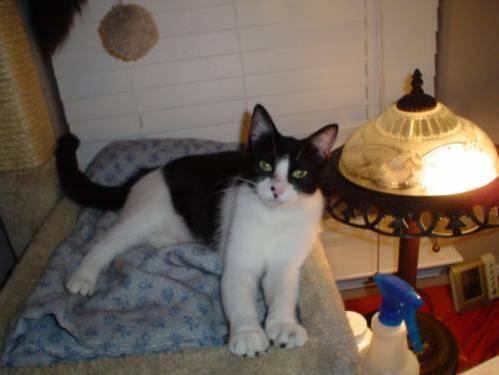
cat